Christian Okoye

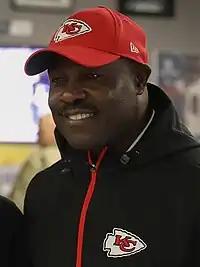
Okoye in 2023

Christian Emeka Okoye (born August 16, 1961) is a Nigerian–American former professional football fullback who played for the Kansas City Chiefs of the National Football League (NFL) from 1987 to 1992. Nicknamed "the Nigerian Nightmare", he was known for his powerful running style and ability to break tackles. His six-season NFL career produced an NFL rushing champion title in 1989, first-team All-Pro honors in 1989, second-team All-Pro honors in 1991, two Pro Bowl appearances in 1989 and 1991, and three playoff appearances. He ended his NFL career due to multiple injuries. He was inducted into the Kansas City Chiefs Hall of Fame in 2000. He is also notable for not having ever played football until the age of 23, but later leading the NFL in rushing at age 28.